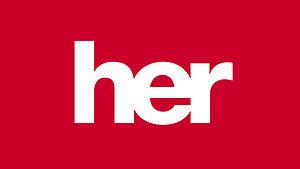
Logo du film Her réalisé par Spike Jonze, sortie en 2013.
Her est un film d'anticipation américain, écrit et réalisé par Spike Jonze, sorti en 2013.